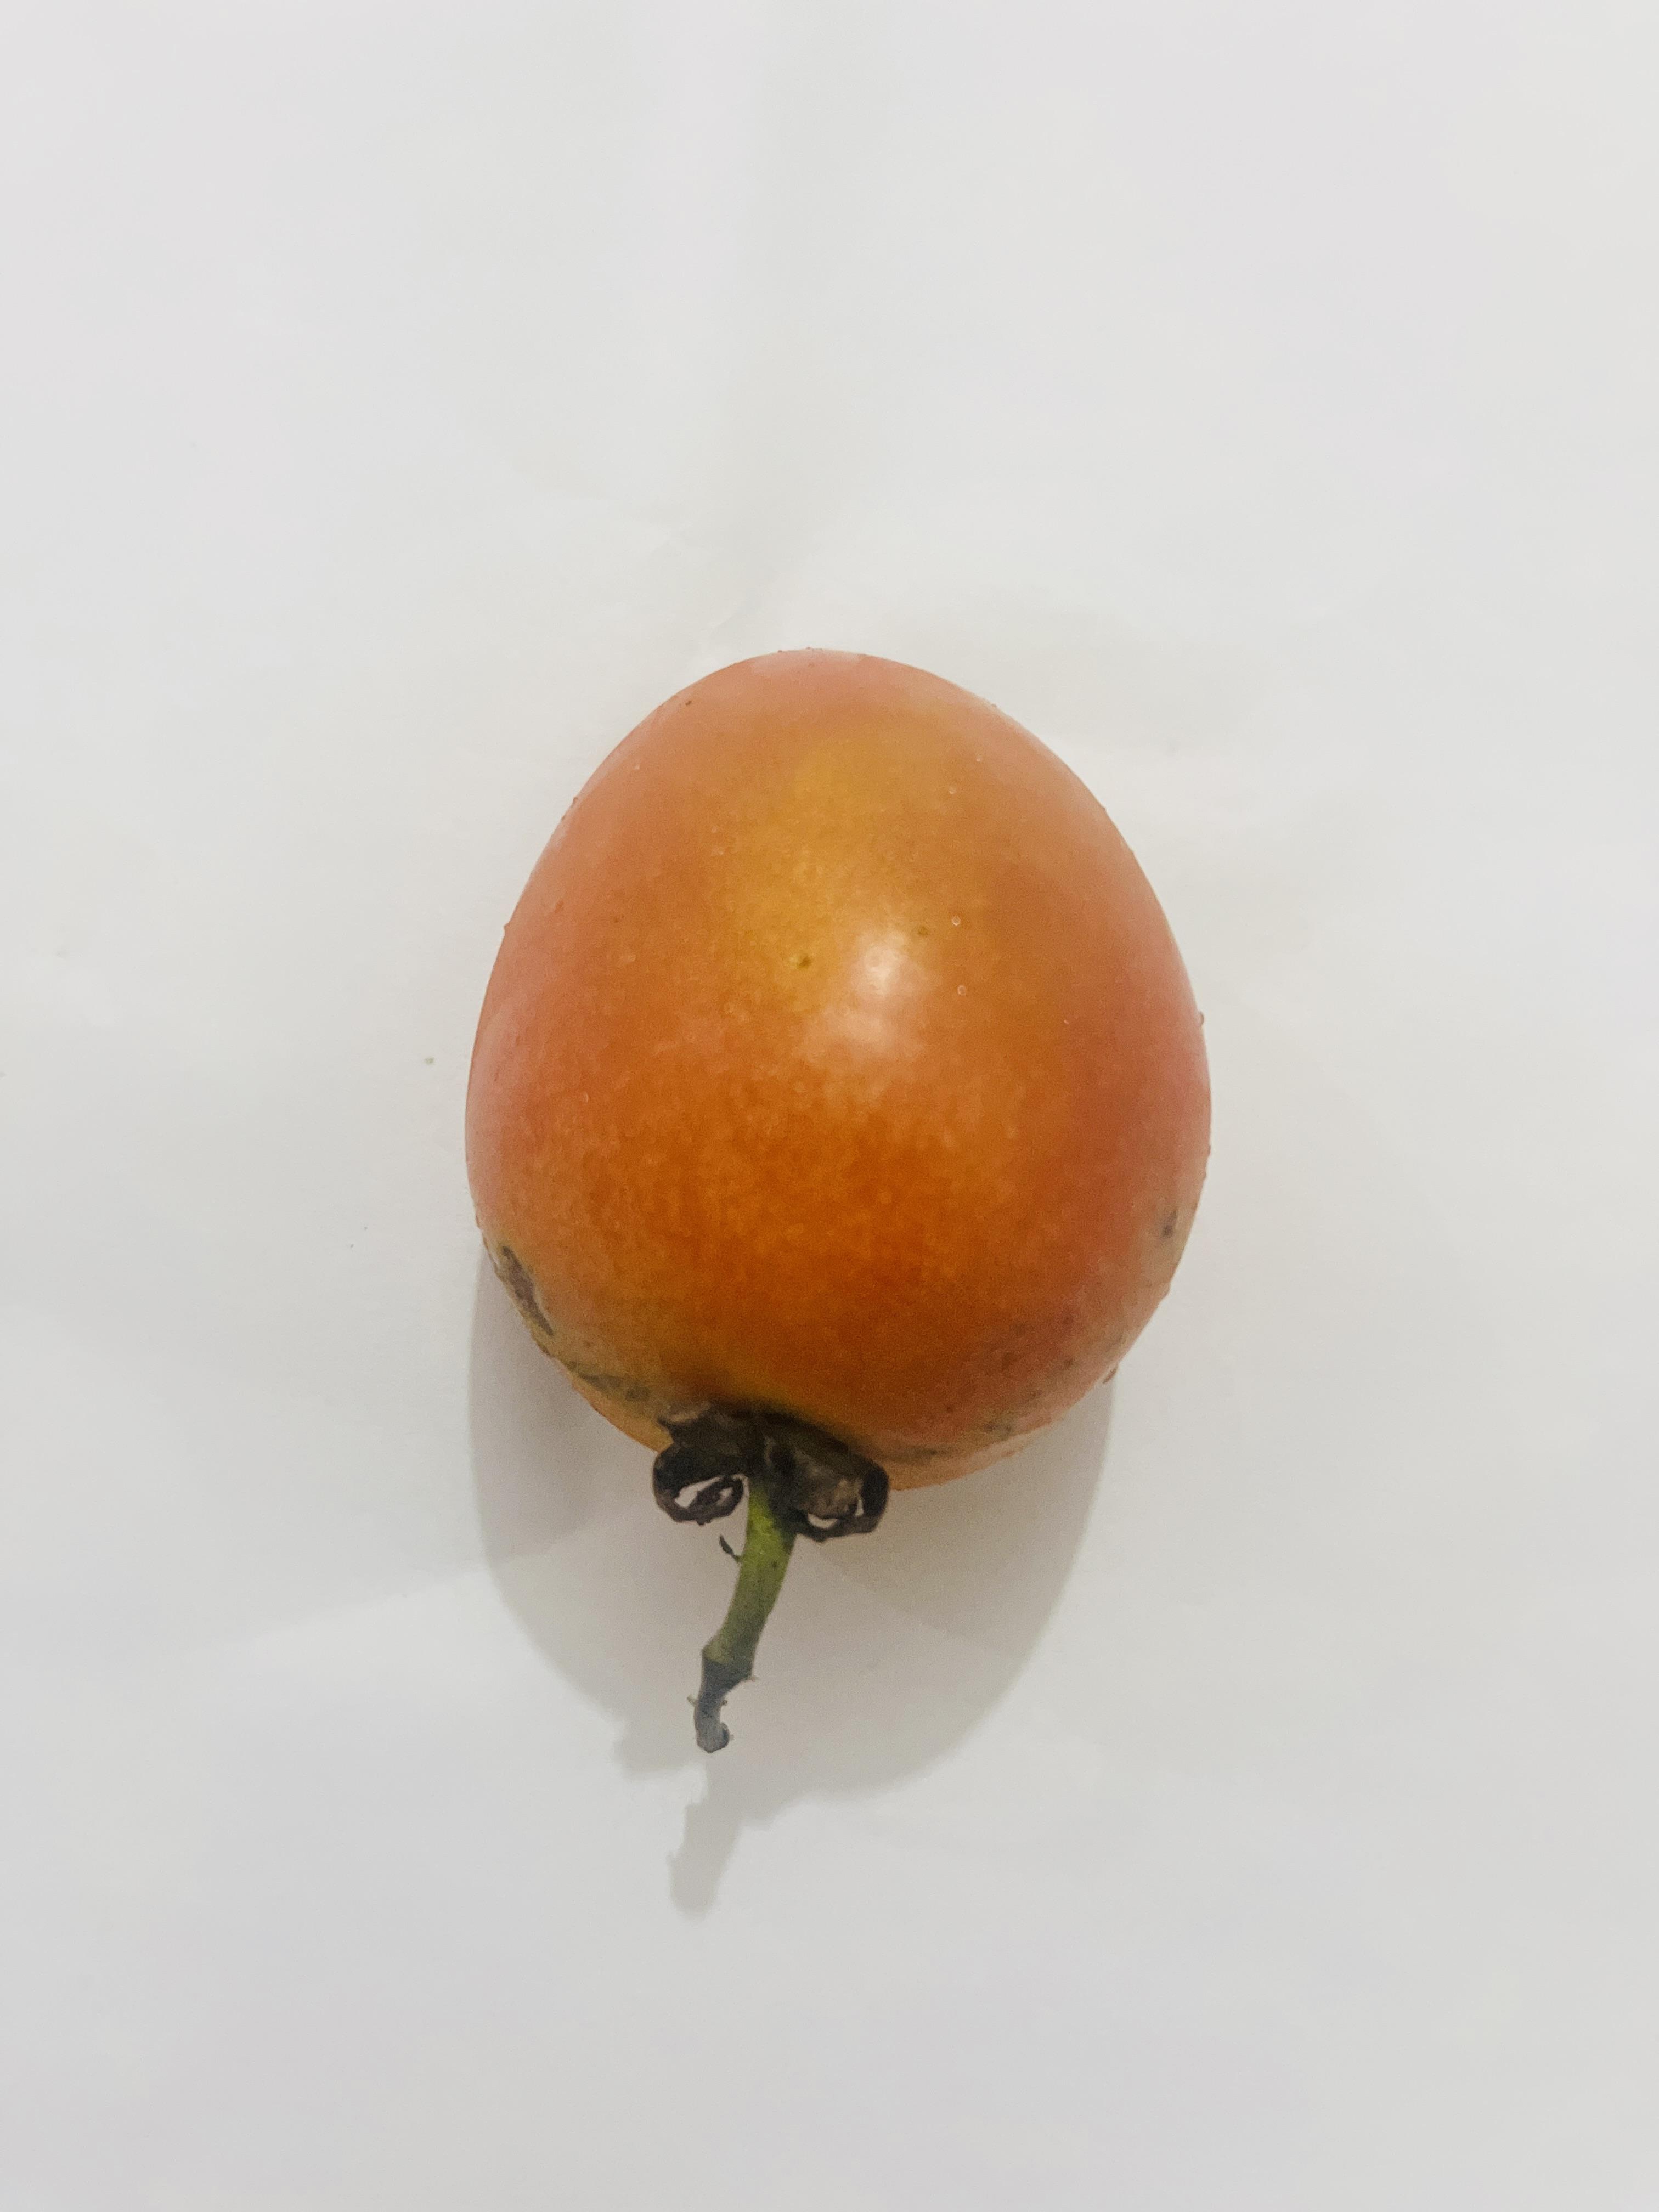
Label: Tomato